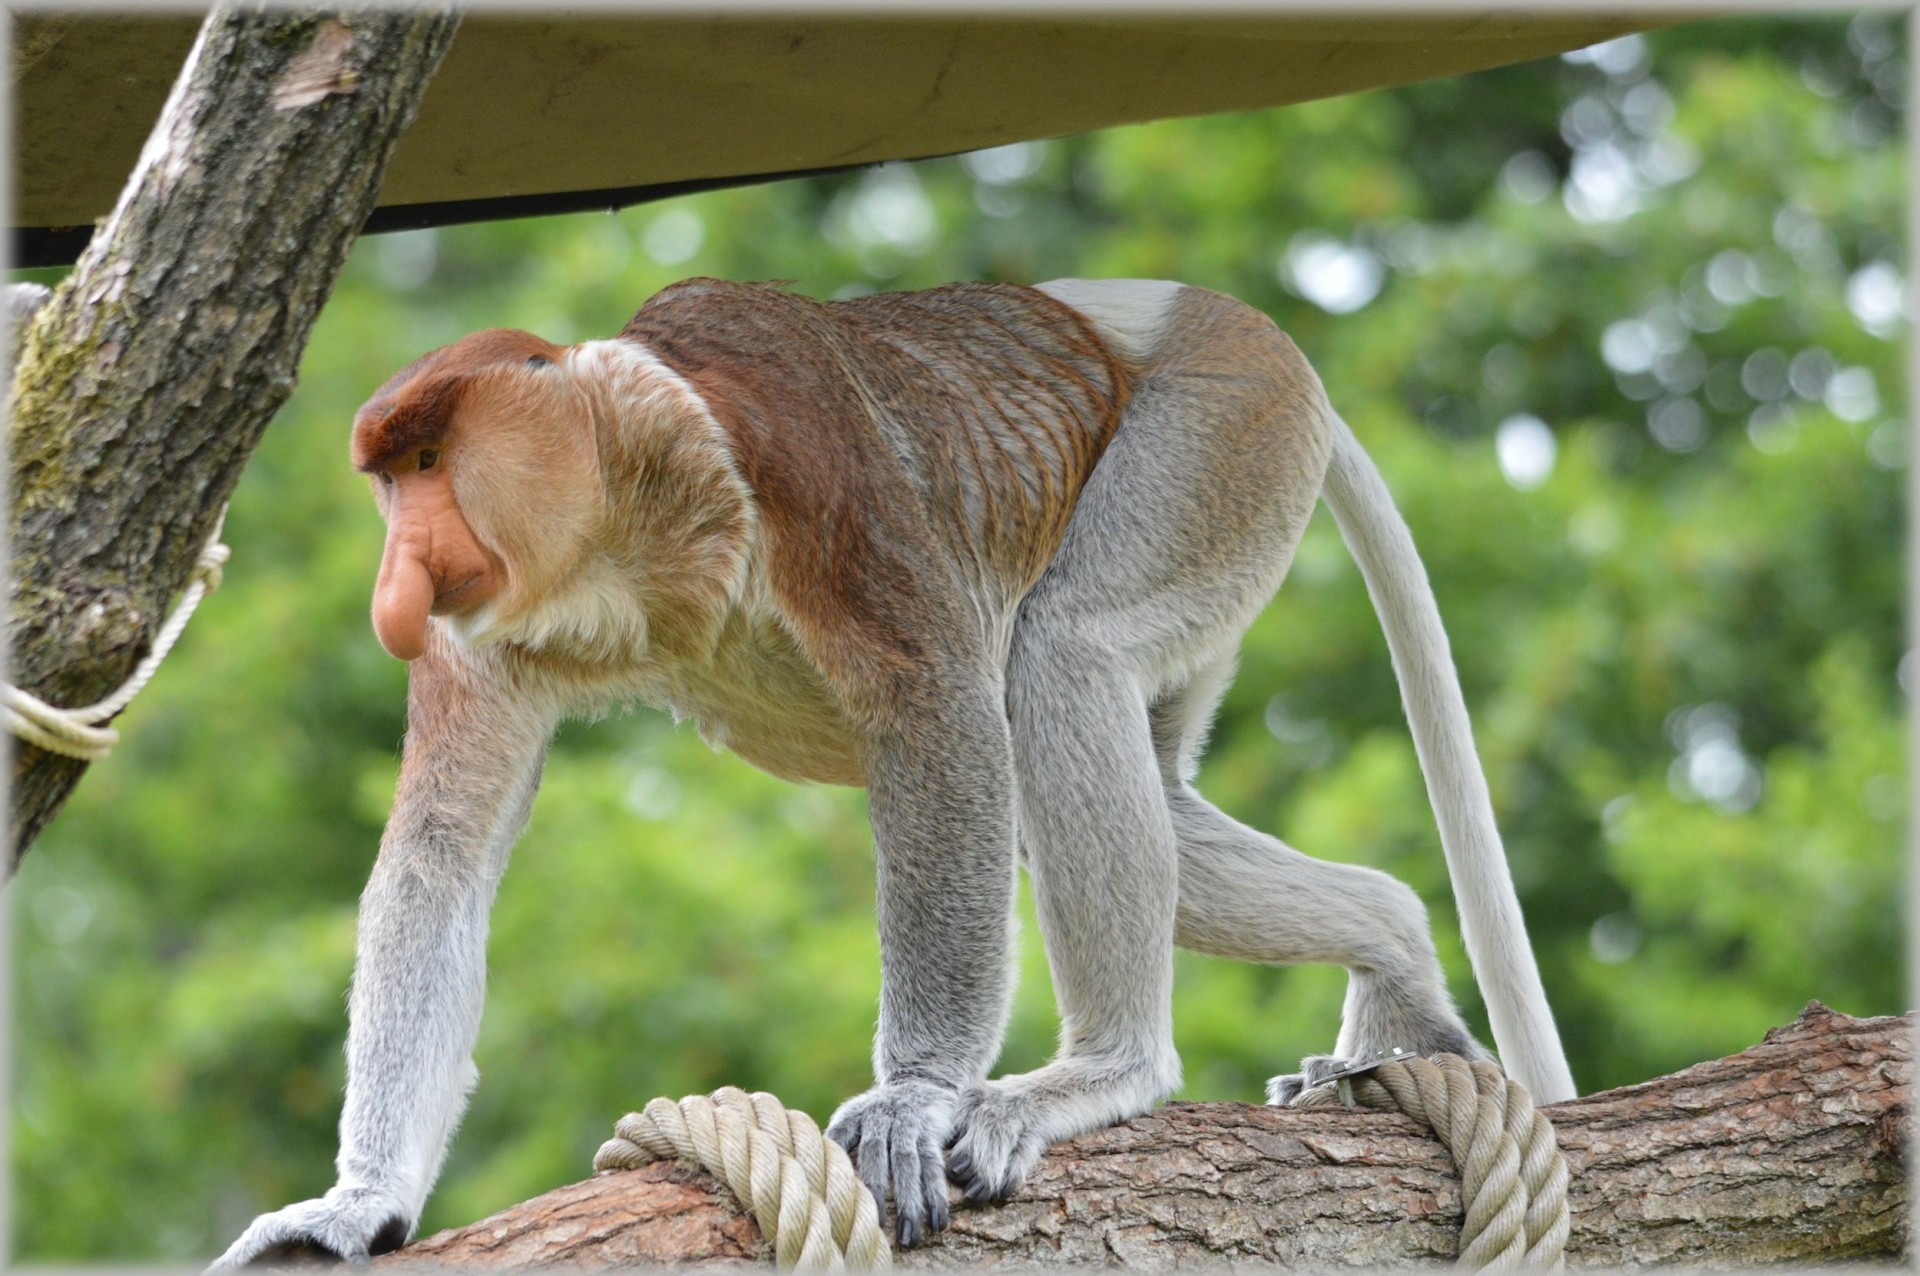
tree, forest, outdoor, wildlife, wild, environment, zoo, jungle, natural, park, mammal, climbing, monkey, fauna, primate, ecology, rainforest, reserve, vertebrate, proboscis monkey, conservation, exotic, habitat, species, rare, safari, herbivore, macaque, old world monkey, big nose, new world monkey